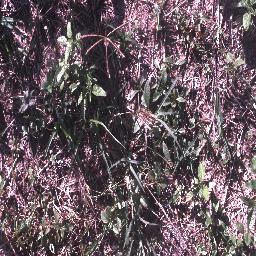
Label: negative